Black-naped oriole

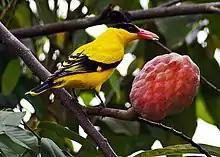
Male "O. c. maculatus" (Selangor, Malaysia)

The black-naped oriole is medium-sized and overall golden with a strong pinkish bill and a broad black mask and nape. The adult male has the central tail feathers tipped yellow and the lateral ones are more broadly yellow. The female has the mantle colour more greenish or olive. The juvenile has a streaked underside. The nestling has dull greenish with brown streaks. The head and nape are more yellowish and the undertail coverts are yellow. Several variations exist in the populations that have been separated as subspecies.